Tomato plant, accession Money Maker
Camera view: vertical (180 deg); turntable rotation: 120 degrees
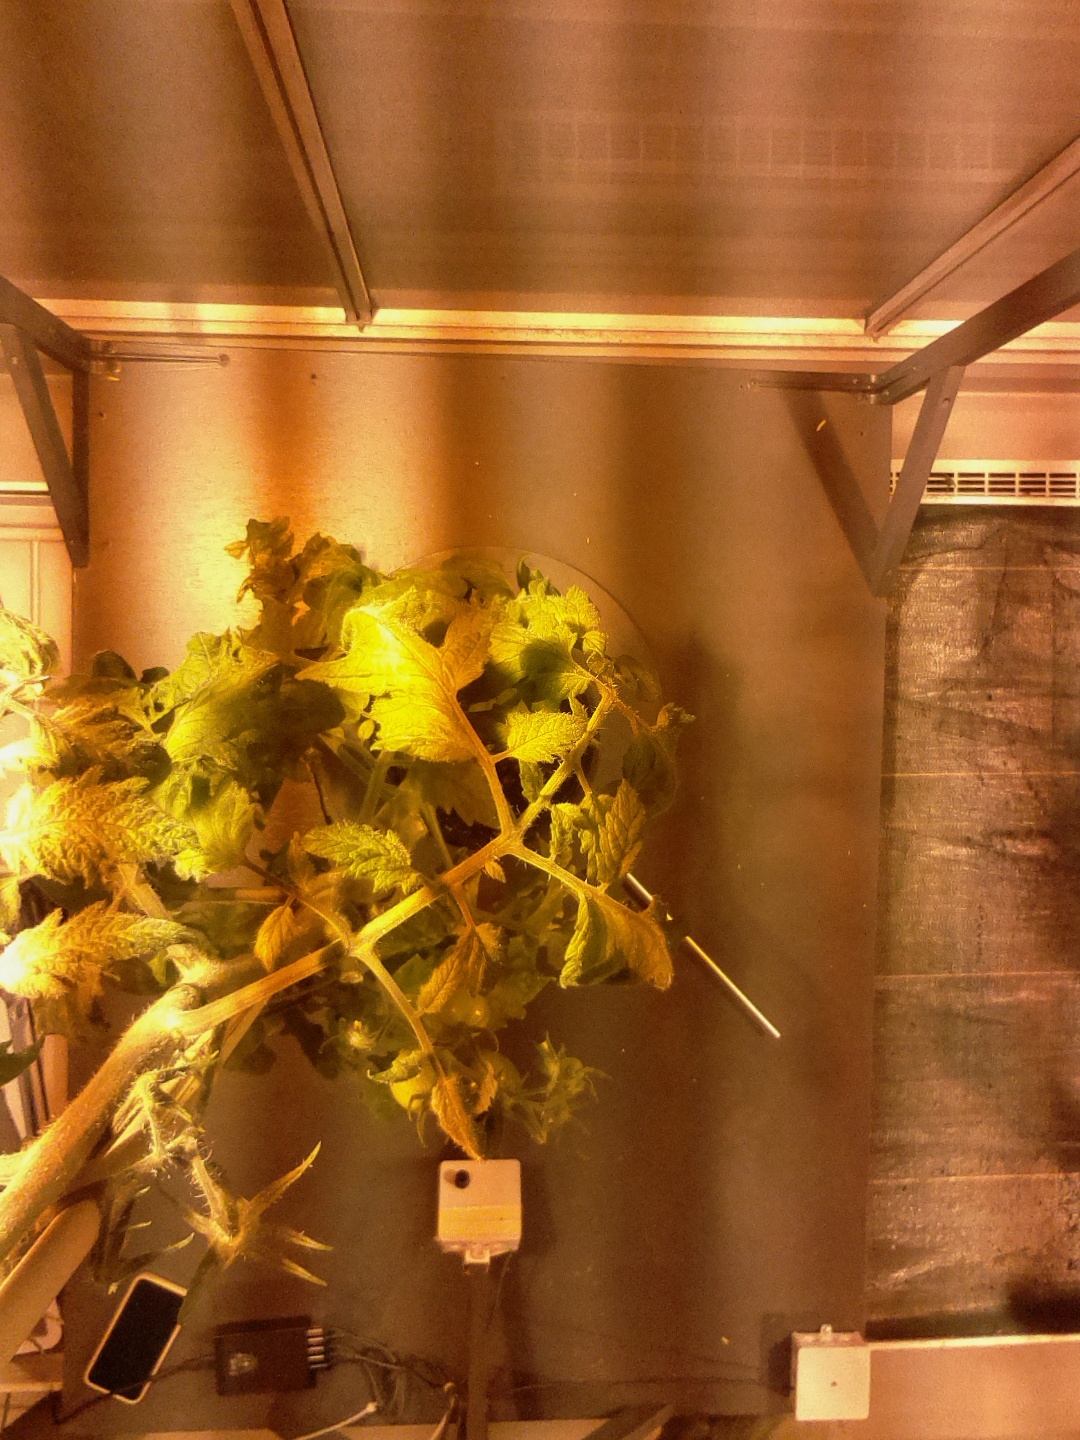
BBCH growth stage 75: 50%-60% of final fruit size